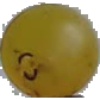
Label: Grape White 3